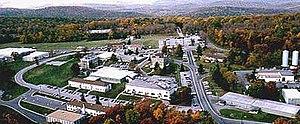
Le 10 juin 1999, sous-titré La première guerre nucléaire vient de commencer est un techno-thriller de l'écrivain américain Eric L. Harry paru en février 1993.
La dissuasion nucléaire est l'un des aspects majeurs de la guerre froide entre les États-Unis et l'URSS, non que l'arme nucléaire soit à l'origine de leur face à face, mais parce qu'elle joue un rôle central dans les stratégies de sécurité nationale et les relations internationales durant toute cette période de l'histoire.
Le Federal Relocation Arc est un réseau d’installations situées autour de Washington, DC, conçues pour assurer la survie de composantes non militaires du gouvernement des États-Unis au cas où la capitale, Washington, serait rendue inhabitable en cas de guerre ou de toute autre urgence grave, comme une catastrophe ou une attaque nucléaire. Les départements participant à l’Arc de relocalisation fédéral sont principalement des agences qui ne sont peut-être pas elles-mêmes des cibles militaires, mais dont les opérations peuvent être perturbées si un événement grave se produisait dans la capitale.